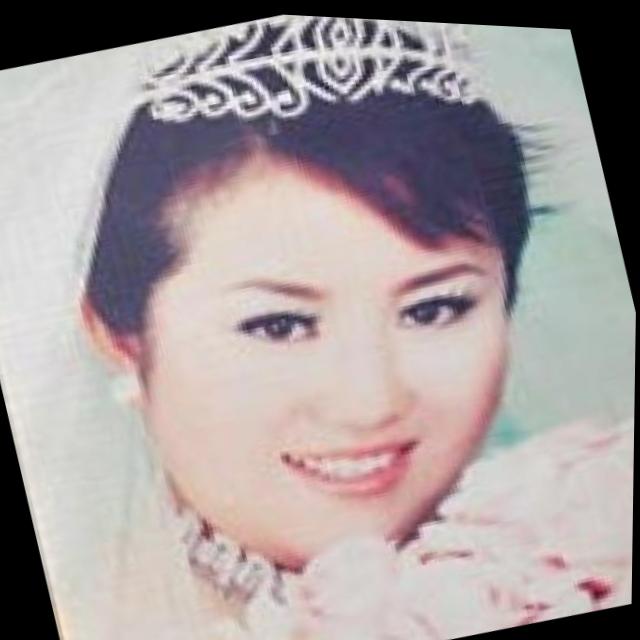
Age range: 21-44